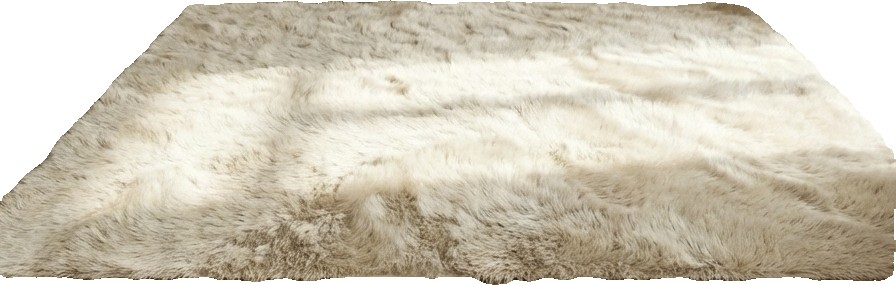
Surface category: rug